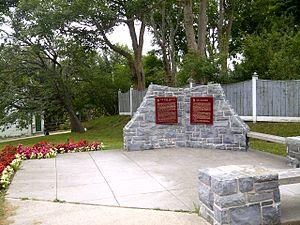
Cet article traite des événements qui se sont produits durant l'année 1779 au Canada.